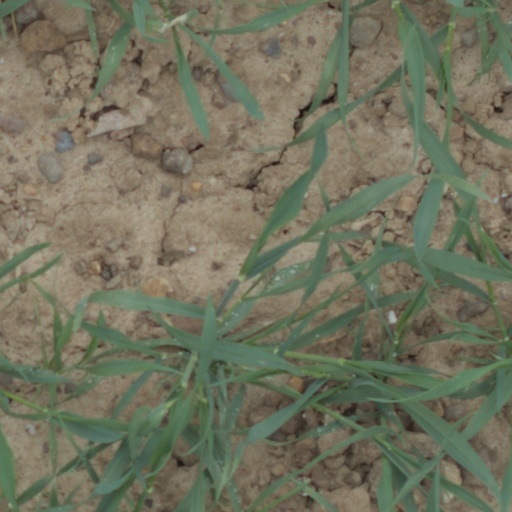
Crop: wheat